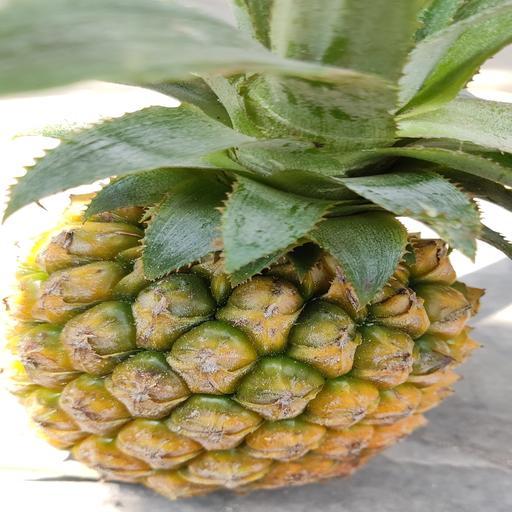
Crop type: Pineapple